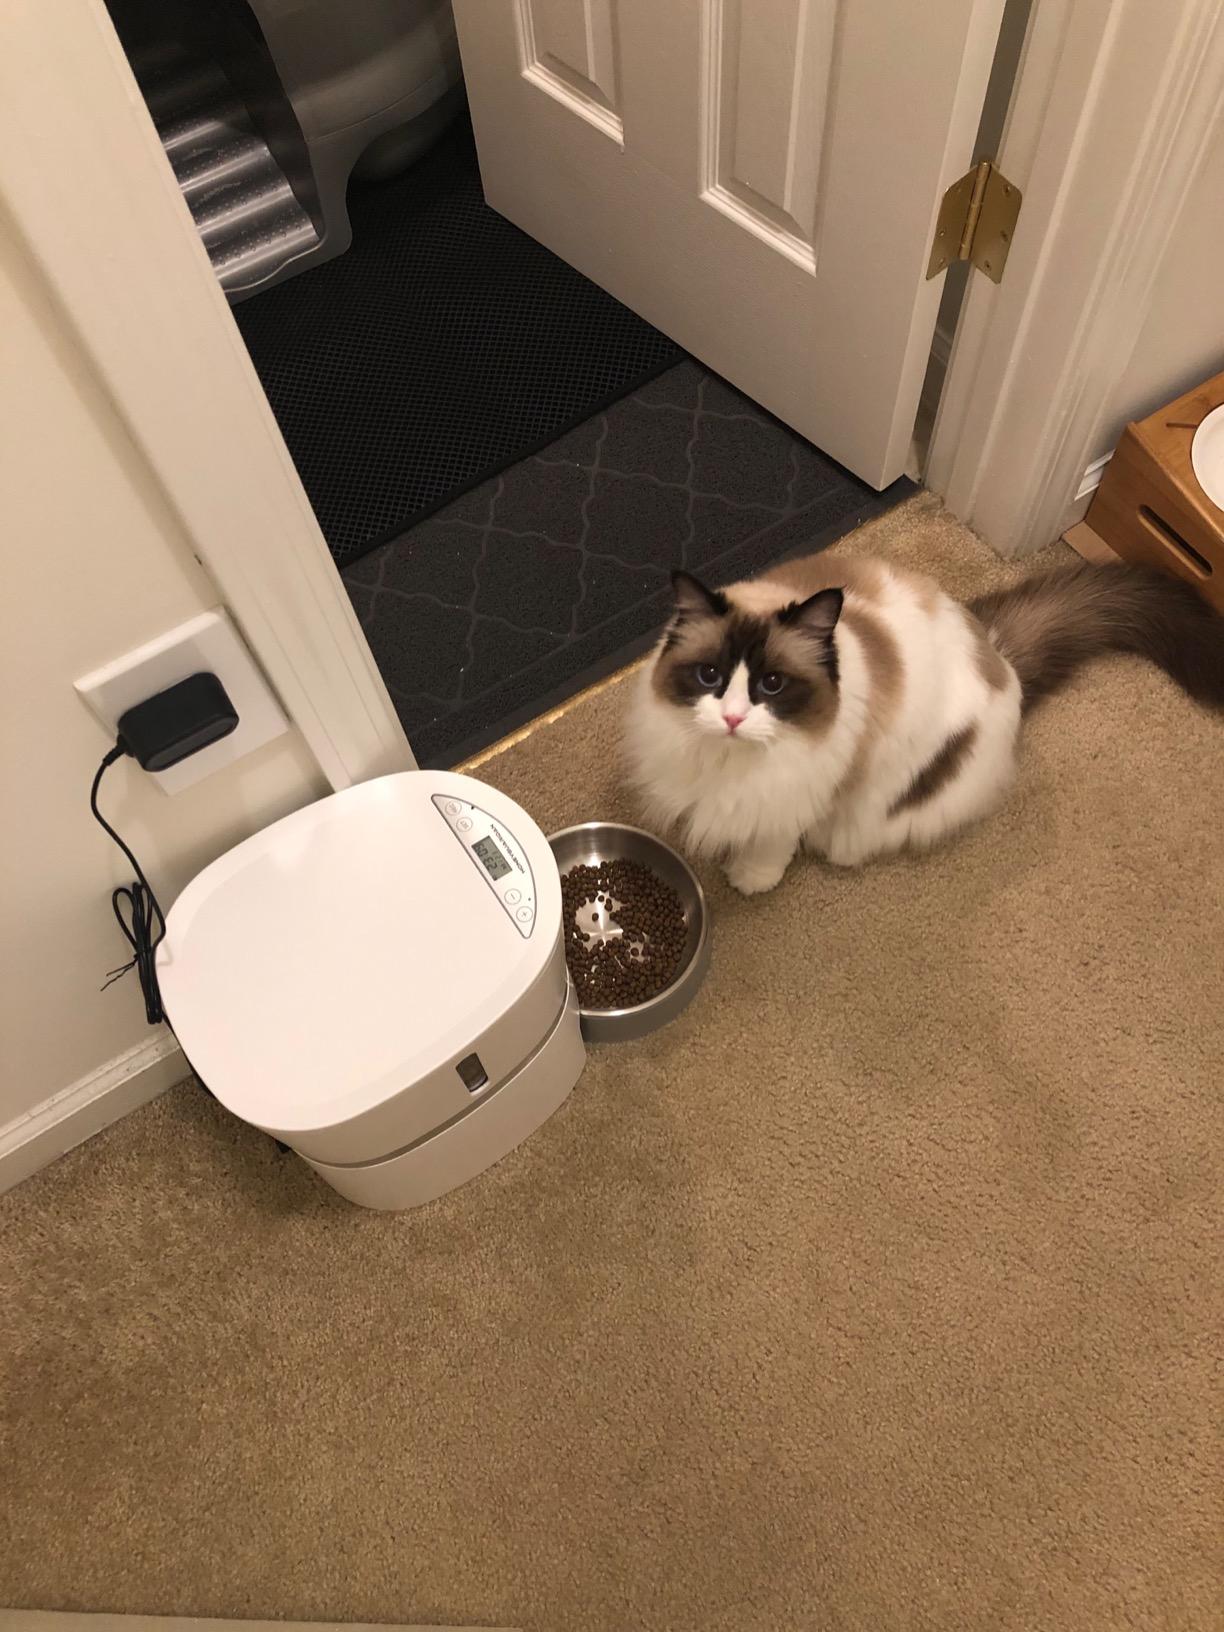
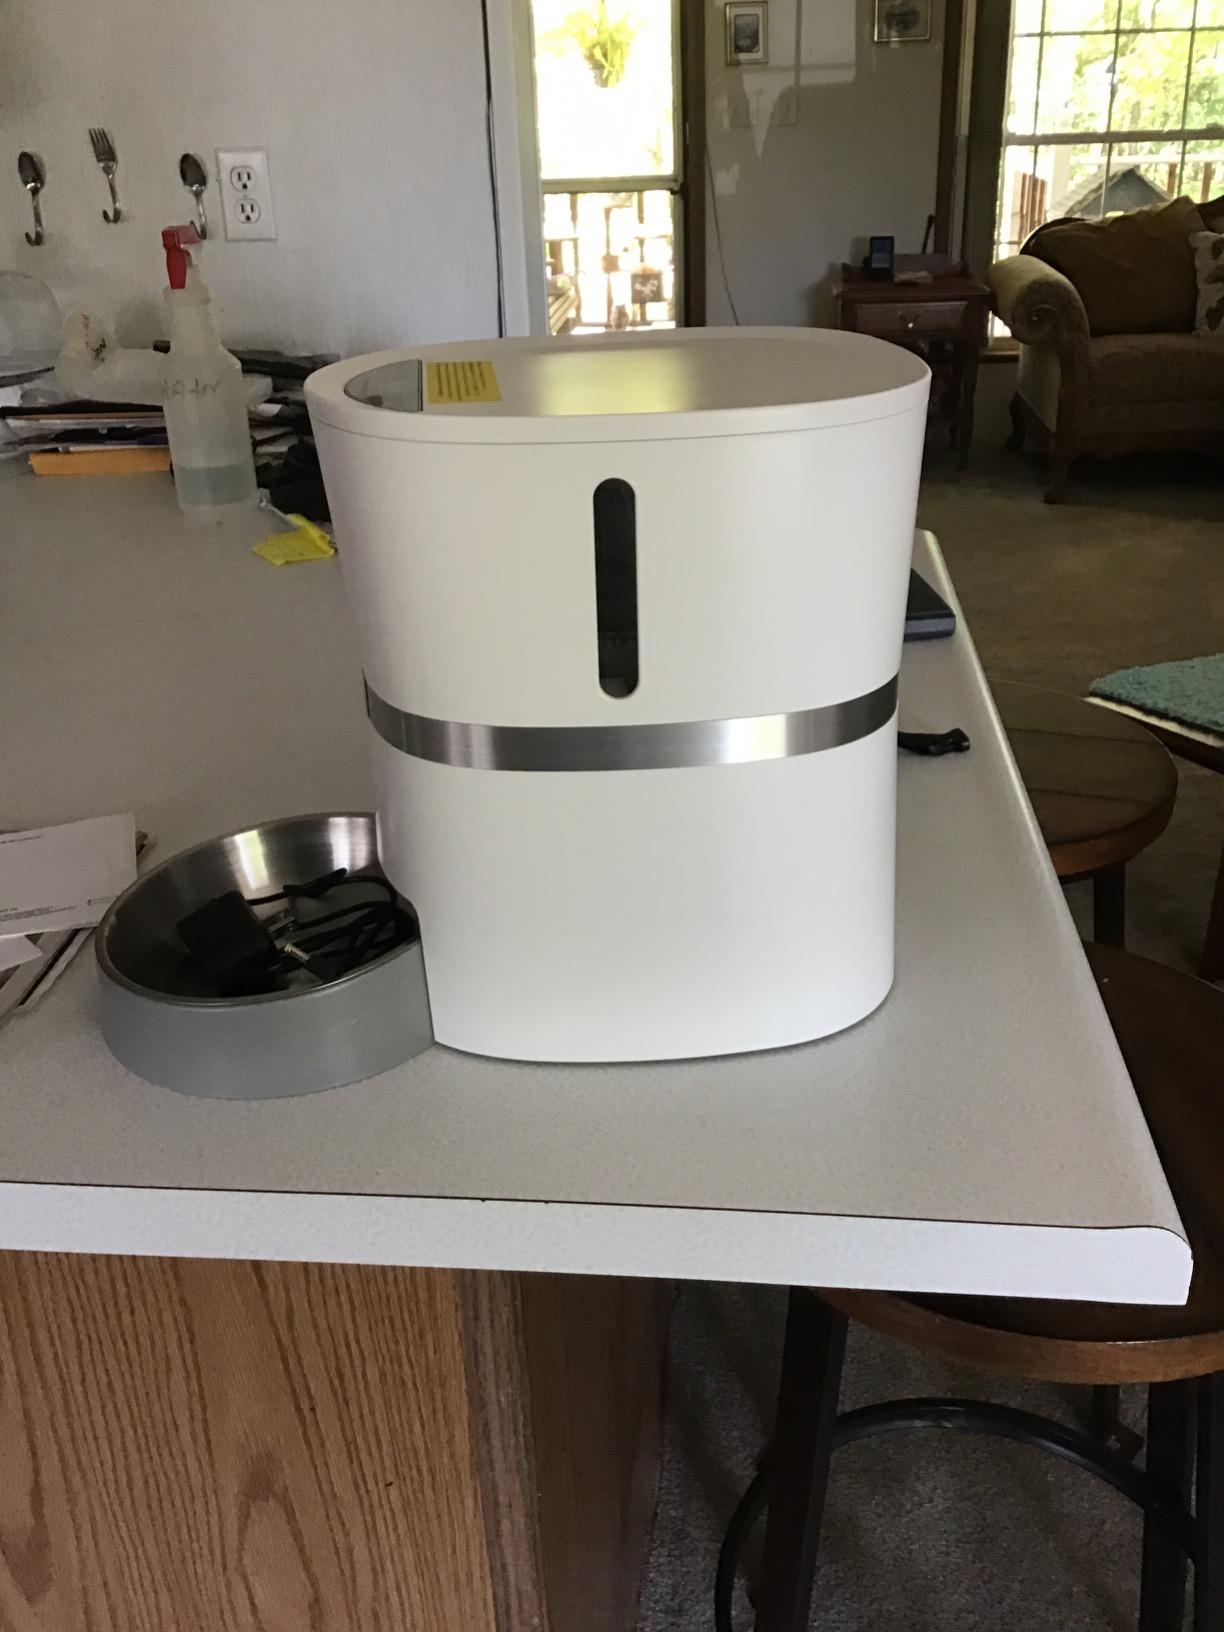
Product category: items_feeder
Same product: yes